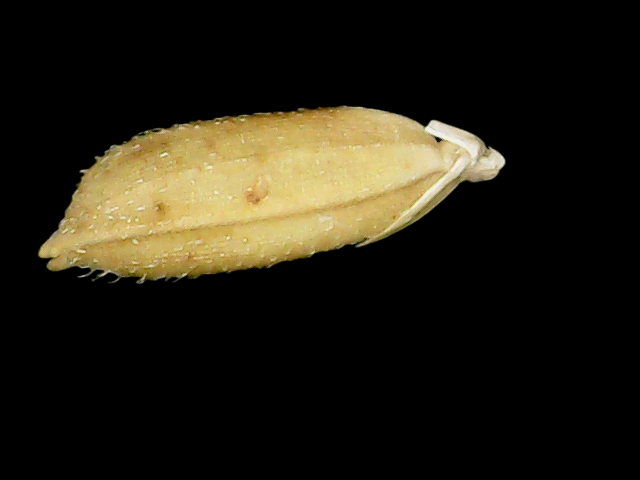
Rice variety: Bd51